Csanád Telegdi

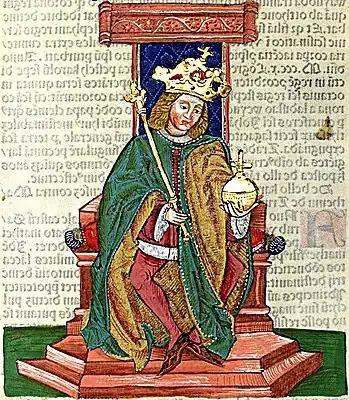
Charles I of Hungary

Upon his request, Charles I renewed the privilege of the archdiocese on 15 March 1332, regarding the collection of tithe beyond the Drava river, which right was donated by Béla IV and Stephen V to the archbishopric. Thereafter Charles I confirmed all privileges of Esztergom on 14 June by transcribing the royal charter of Béla IV, issued in 1262 on the occasion of Philip Türje's appointment. Becoming his godfather, Telegdi baptized the royal couple's youngest son Stephen, who was born on 20 August 1332. On this solemn occasion, he was granted "oppidum" Kürt in Komárom County (present-day Strekov in Slovakia). When Charles visited his uncle, Robert, in Naples in July 1333, Telegdi was among the dignitaries, who escorted the royal. There Charles' second son, Andrew, was betrothed to Robert's granddaughter, Joanna, who had been made her grandfather's heir. Simultaneously, Pope John XXII issued a document on 1 August, in which he provisionally authorized to the archbishop of Kalocsa and the bishops of Várad and Zagreb to crown Charles' eldest son Louis in the absence, prevention or death of the archbishop of Esztergom. The pope did this as a precaution, since Charles suffered from febrile illness during his trip. Other historians – István Katona and István Sugár – argued, however, Charles intended to crown his eldest surviving son Louis still in his own life, but Telegdi refused to do that, referring to the traditional role of the Hungarian Estates in the royal succession process. This assumption does not seem probable, as Telegdi retained his good relationship with the monarch until the latter's death. For instance, when a group of bishops made a complaint to Pope Benedict XII against Charles in 1338, because he had taken possession of Church property, in addition to his ecclesiastical policy, which "would jeopardize their interests", Telegdi did not join their movement and remained loyal to the king. The pope sent his reply letter to the bishops via Archbishop Telegdi and Bishop Dörögdi in February 1339.